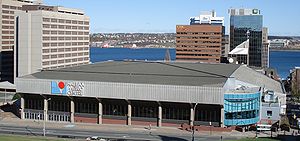
VM i curling 2015 (mænd)
Halifax Metro Centre
Verdensmesterskabet i curling for mænd 2015 var det 57. VM i curling for mænd gennem tiden. Mesterskabet blev arrangeret af World Curling Federation og afviklet i arenaen Halifax Metro Centre i Halifax, Nova Scotia, Canada i perioden 28. marts – 5. april 2015. Canada var VM-værtsland for 22. gang, men det var første gang at mesterskabet blev afholdt i Nova Scotia.